John Balfour, 1st Baron Kinross

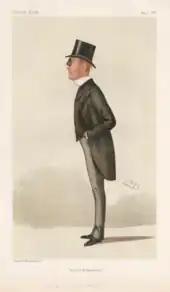

He served as Advocate Depute from 1870 to 1872, and in 1880 was made a Queen's Counsel. He was a Deputy Lieutenant for Edinburgh.